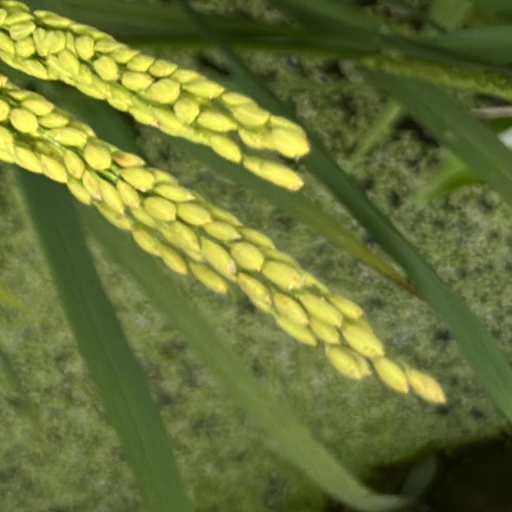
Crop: rice